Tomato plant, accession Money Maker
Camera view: tilt-top (135 deg); turntable rotation: 330 degrees
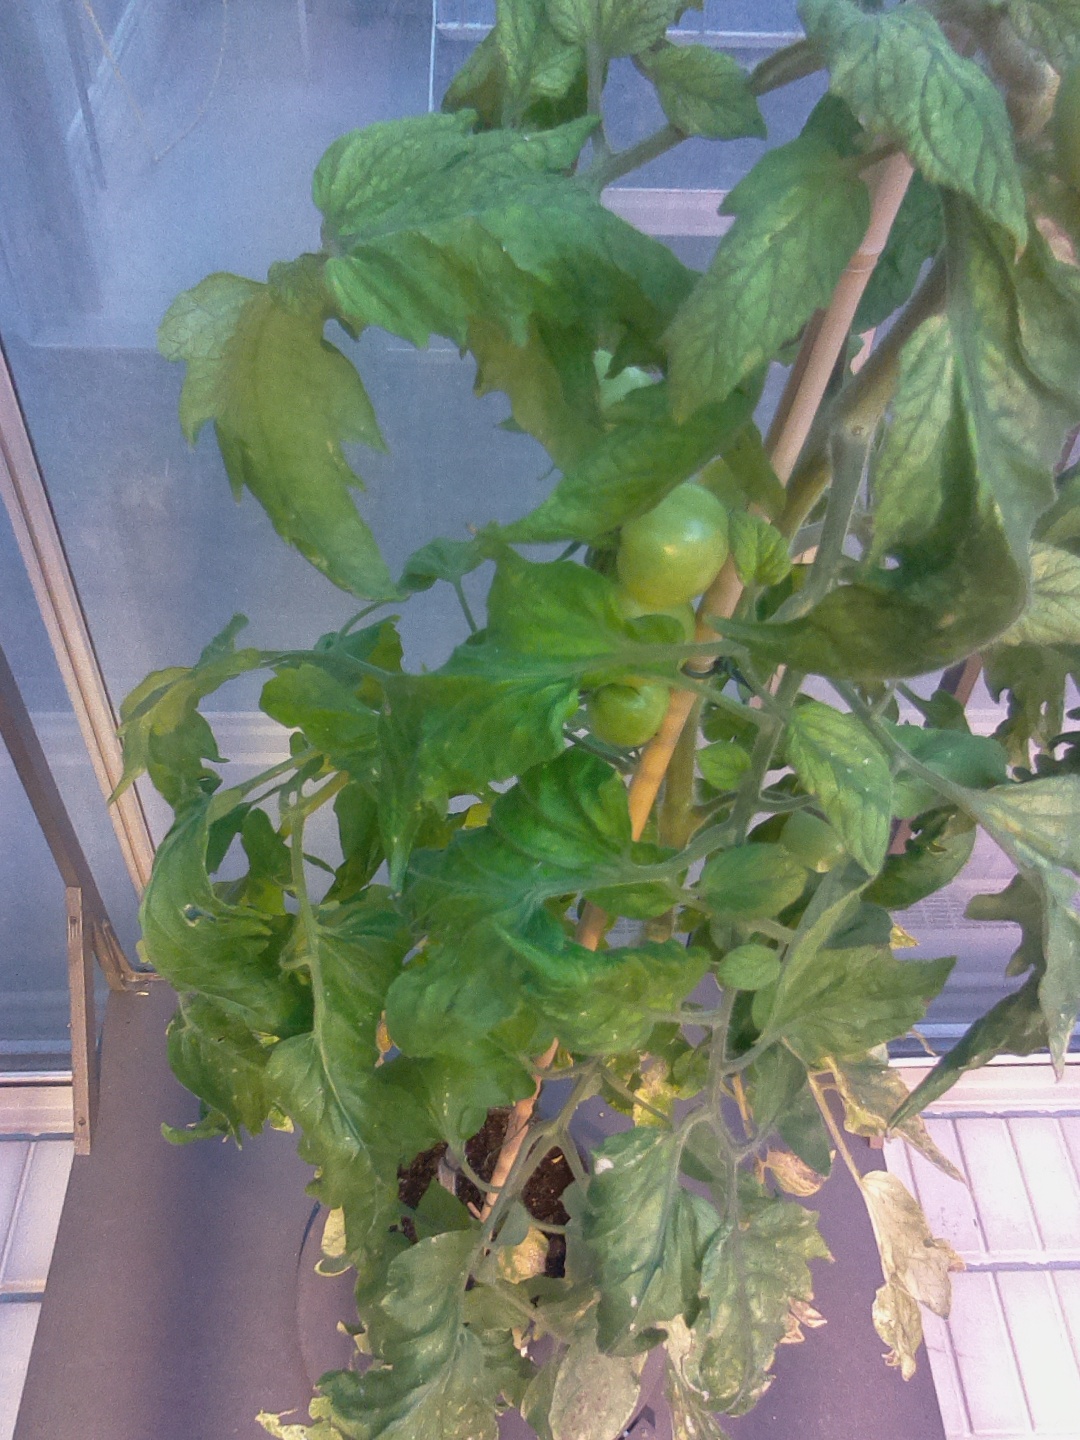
BBCH growth stage 79: 90% -100% of final fruit size